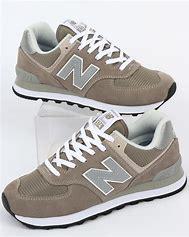
Brand: New
Model: Balance New Balance 574